Berlevåg Municipality

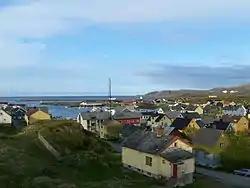
View of the village of Berlevåg

The municipality of Berlevåg was established on 1 January 1914 when it was separated from Tana Municipality. Initially, there were 784 residents. The borders have remained unchanged since that time.